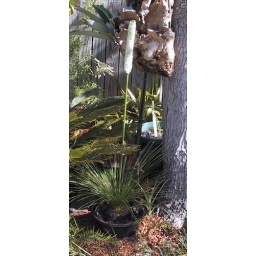
grass tree in bloom